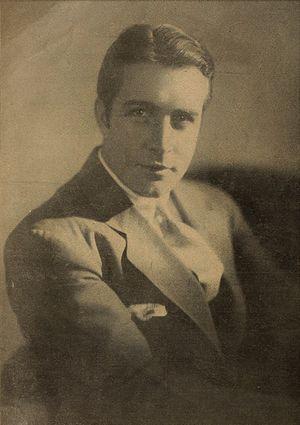
John Boles est un acteur américain, né le 28 octobre 1895 à Greenville, Texas, et mort le 27 février 1969 à San Angelo.